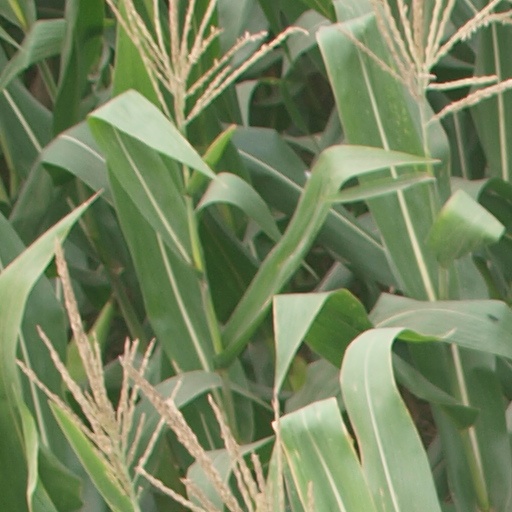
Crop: maize; corn